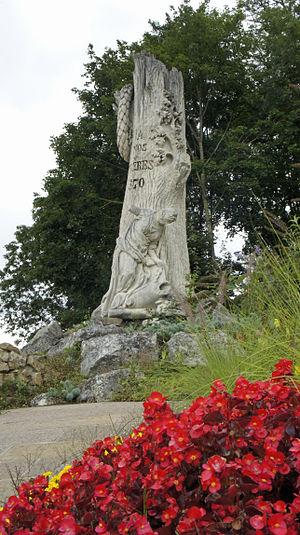
Monument aux morts de la guerre franco-prussienne de 1870 à Floing, bataille de Sedan.
Les monuments aux morts de la guerre de 1870 constituent les premiers exemples français de monuments rendant hommage aux Morts pour la Patrie citant à égalité les hommes de troupe et les officiers. Les premiers furent élevés dès les années 1870.
Cet article recense les œuvres d'art dans l'espace public des Ardennes, en France.